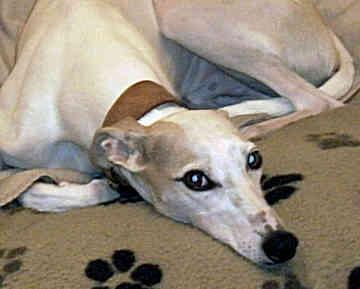
whippet